Egypt–Mesopotamia relations

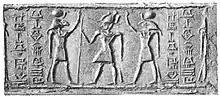
Egypto-Assyrian cylinder seal, combining the Assyrian cuneiform script with Egyptian deities.

While there is clear evidence the Naqada II culture borrowed abundantly from Mesopotamia, there is also a commonly held view that many of the achievements of the later First Dynasty were also the result of a long period of indigenous cultural and political development. Such developments are much older than the Naqada II period, the Naqada II period had a large degree of continuity with the Naqada I period, and the changes which did happen during the Naqada periods happened over significant amounts of time.